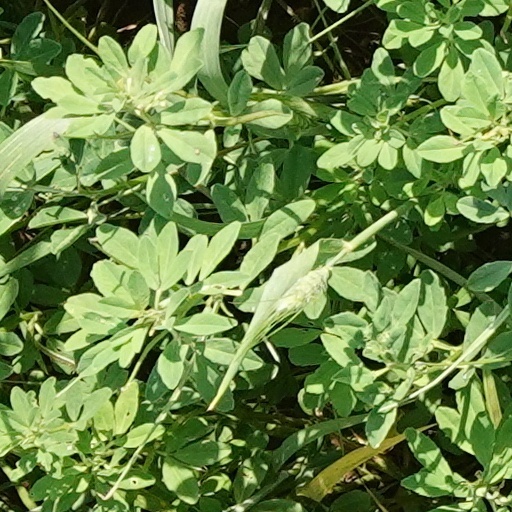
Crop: wheat